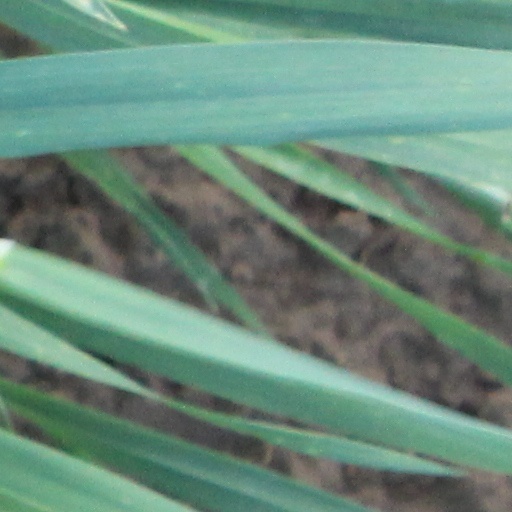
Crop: wheat